Worcester Foregate Street railway station

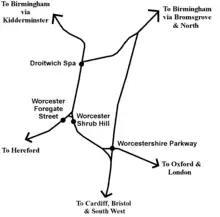
Map of railways around Worcester

The station layout is unusual in that travelling east the two platforms serve different routes, rather than different directions. Platform 1 can only be accessed by trains via Worcester Shrub Hill (including trains to and from London Paddington and via Cheltenham Spa towards the south-west), while platform 2 can only be accessed from the east by trains running directly to and from , avoiding Shrub Hill. Signs at the station warn of "Two-way working on both lines".